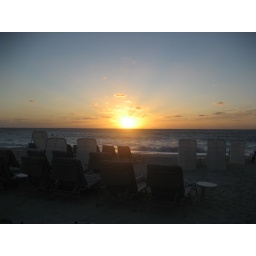
Sunset over the beach chairs